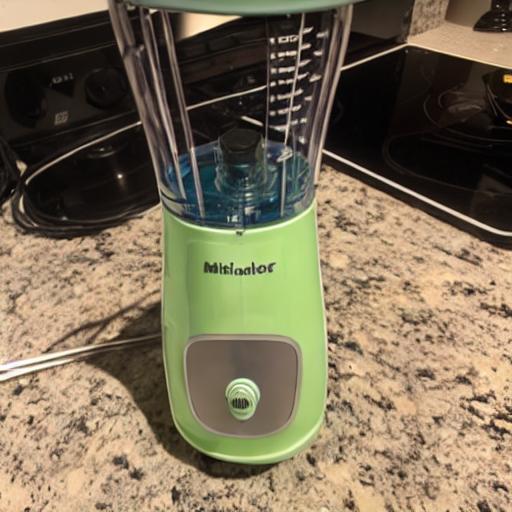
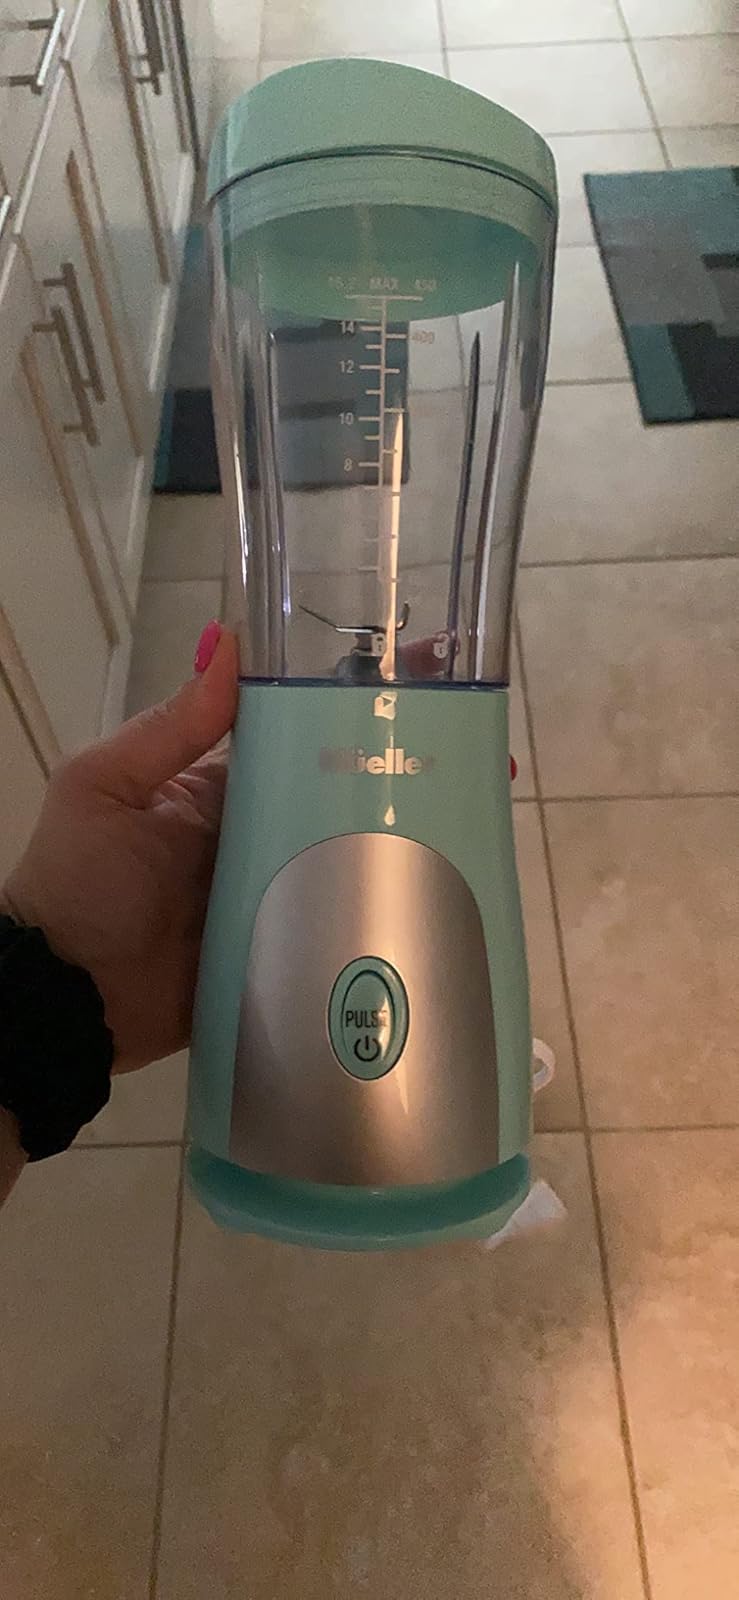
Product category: items_blender
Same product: no